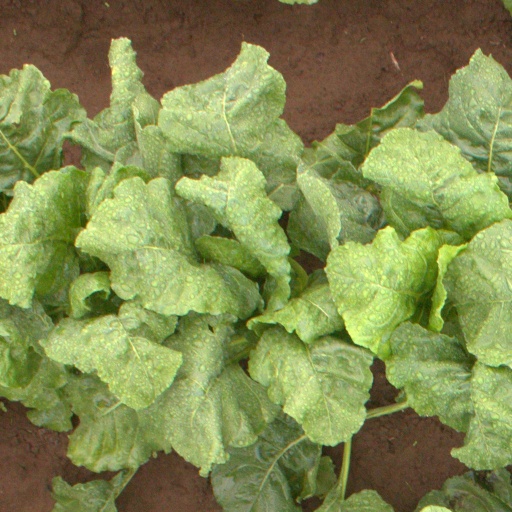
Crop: sugar beet